Carmine Abate

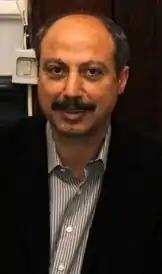
Carmine Abate

Carmine Abate (born 24 October 1954) is an Italian writer. He has written numerous short stories, novels and essays, mainly focusing on issues of migration and the encounters between disparate cultures.